Oberwesel

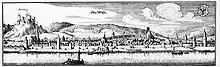
Historical portrait of the town with complete town wall (copper engraving by Matthäus Merian, 17th century)

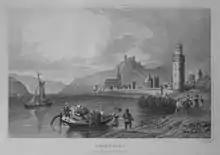
View of the town from 1832, steel engraving after Tombleson

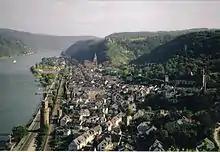
View of Oberwesel

In 1689, in the Nine Years' War (known in Germany as the "Pfälzischer Erbfolgekrieg", or War of the Palatine Succession), Oberwesel was destroyed for the first time, by soldiers of the First French Empire. In 1794, the town was occupied by French Revolutionary troops and in 1802 was annexed by France. After the Congress of Vienna, Oberwesel became, along with the rest of the Rhine's left bank, Prussian.